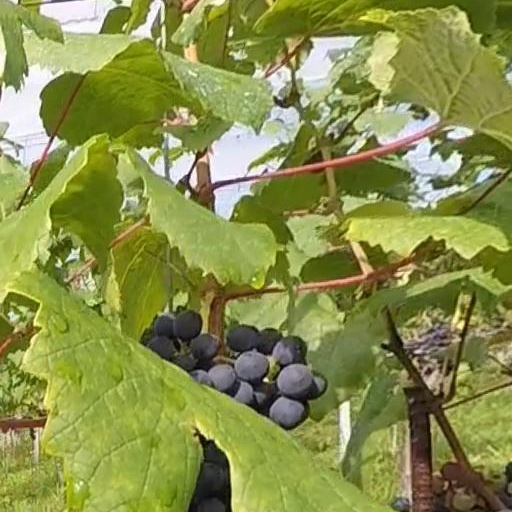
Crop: grape